Iolo Morganwg

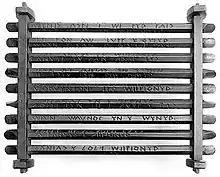
Bardic Alphabet

Iolo Morganwg developed his own runic system based on an ancient druid alphabet system, in Welsh Coelbren y Beirdd ("the Bardic Alphabet"). It was said to be the alphabetic system of the ancient druids. It consisted of 20 main letters, and 20 others "to represent elongated vowels and mutations." These symbols were to be represented in a wooden frame, known as "peithynen".